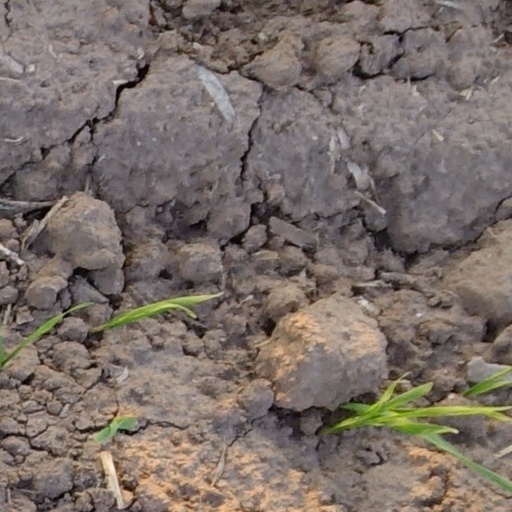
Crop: wheat